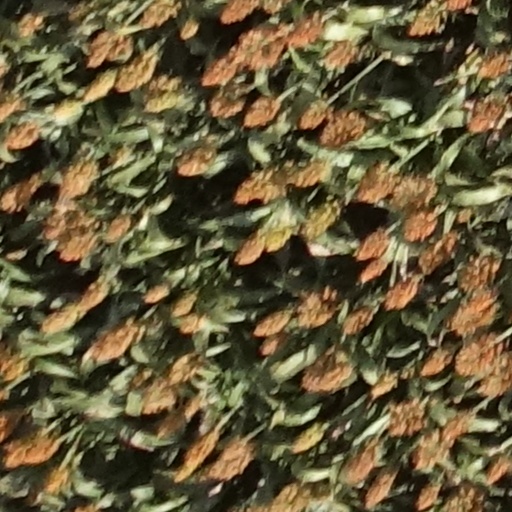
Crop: sorghum